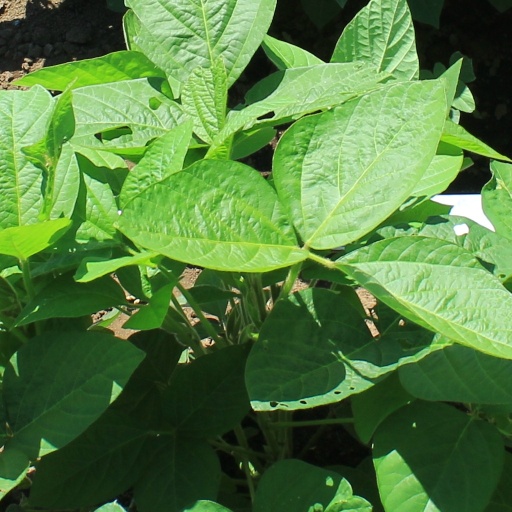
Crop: soybean